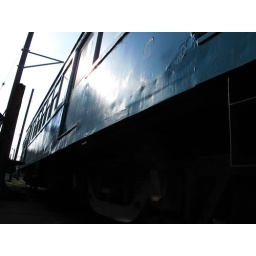
train in sky blue